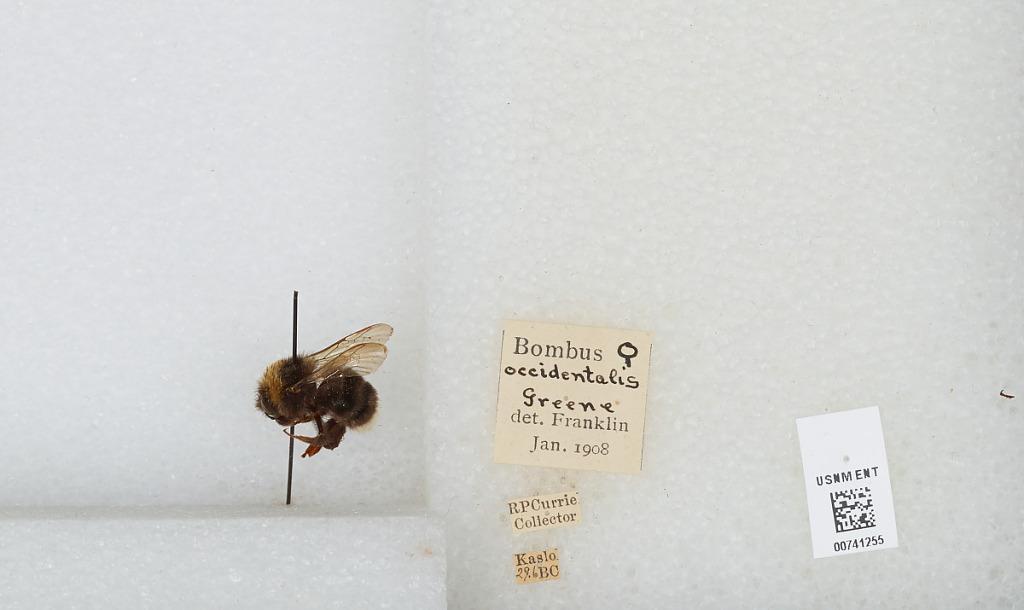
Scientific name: Bombus (Bombus) occidentalis Greene
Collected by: R. Currie
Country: Canada
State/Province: British Columbia
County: West Kootenay
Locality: Kaslo
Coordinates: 49.9133, -116.911
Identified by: Franklin